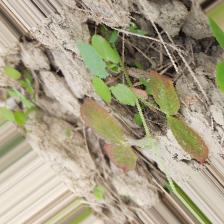
Label: Lentil Rust